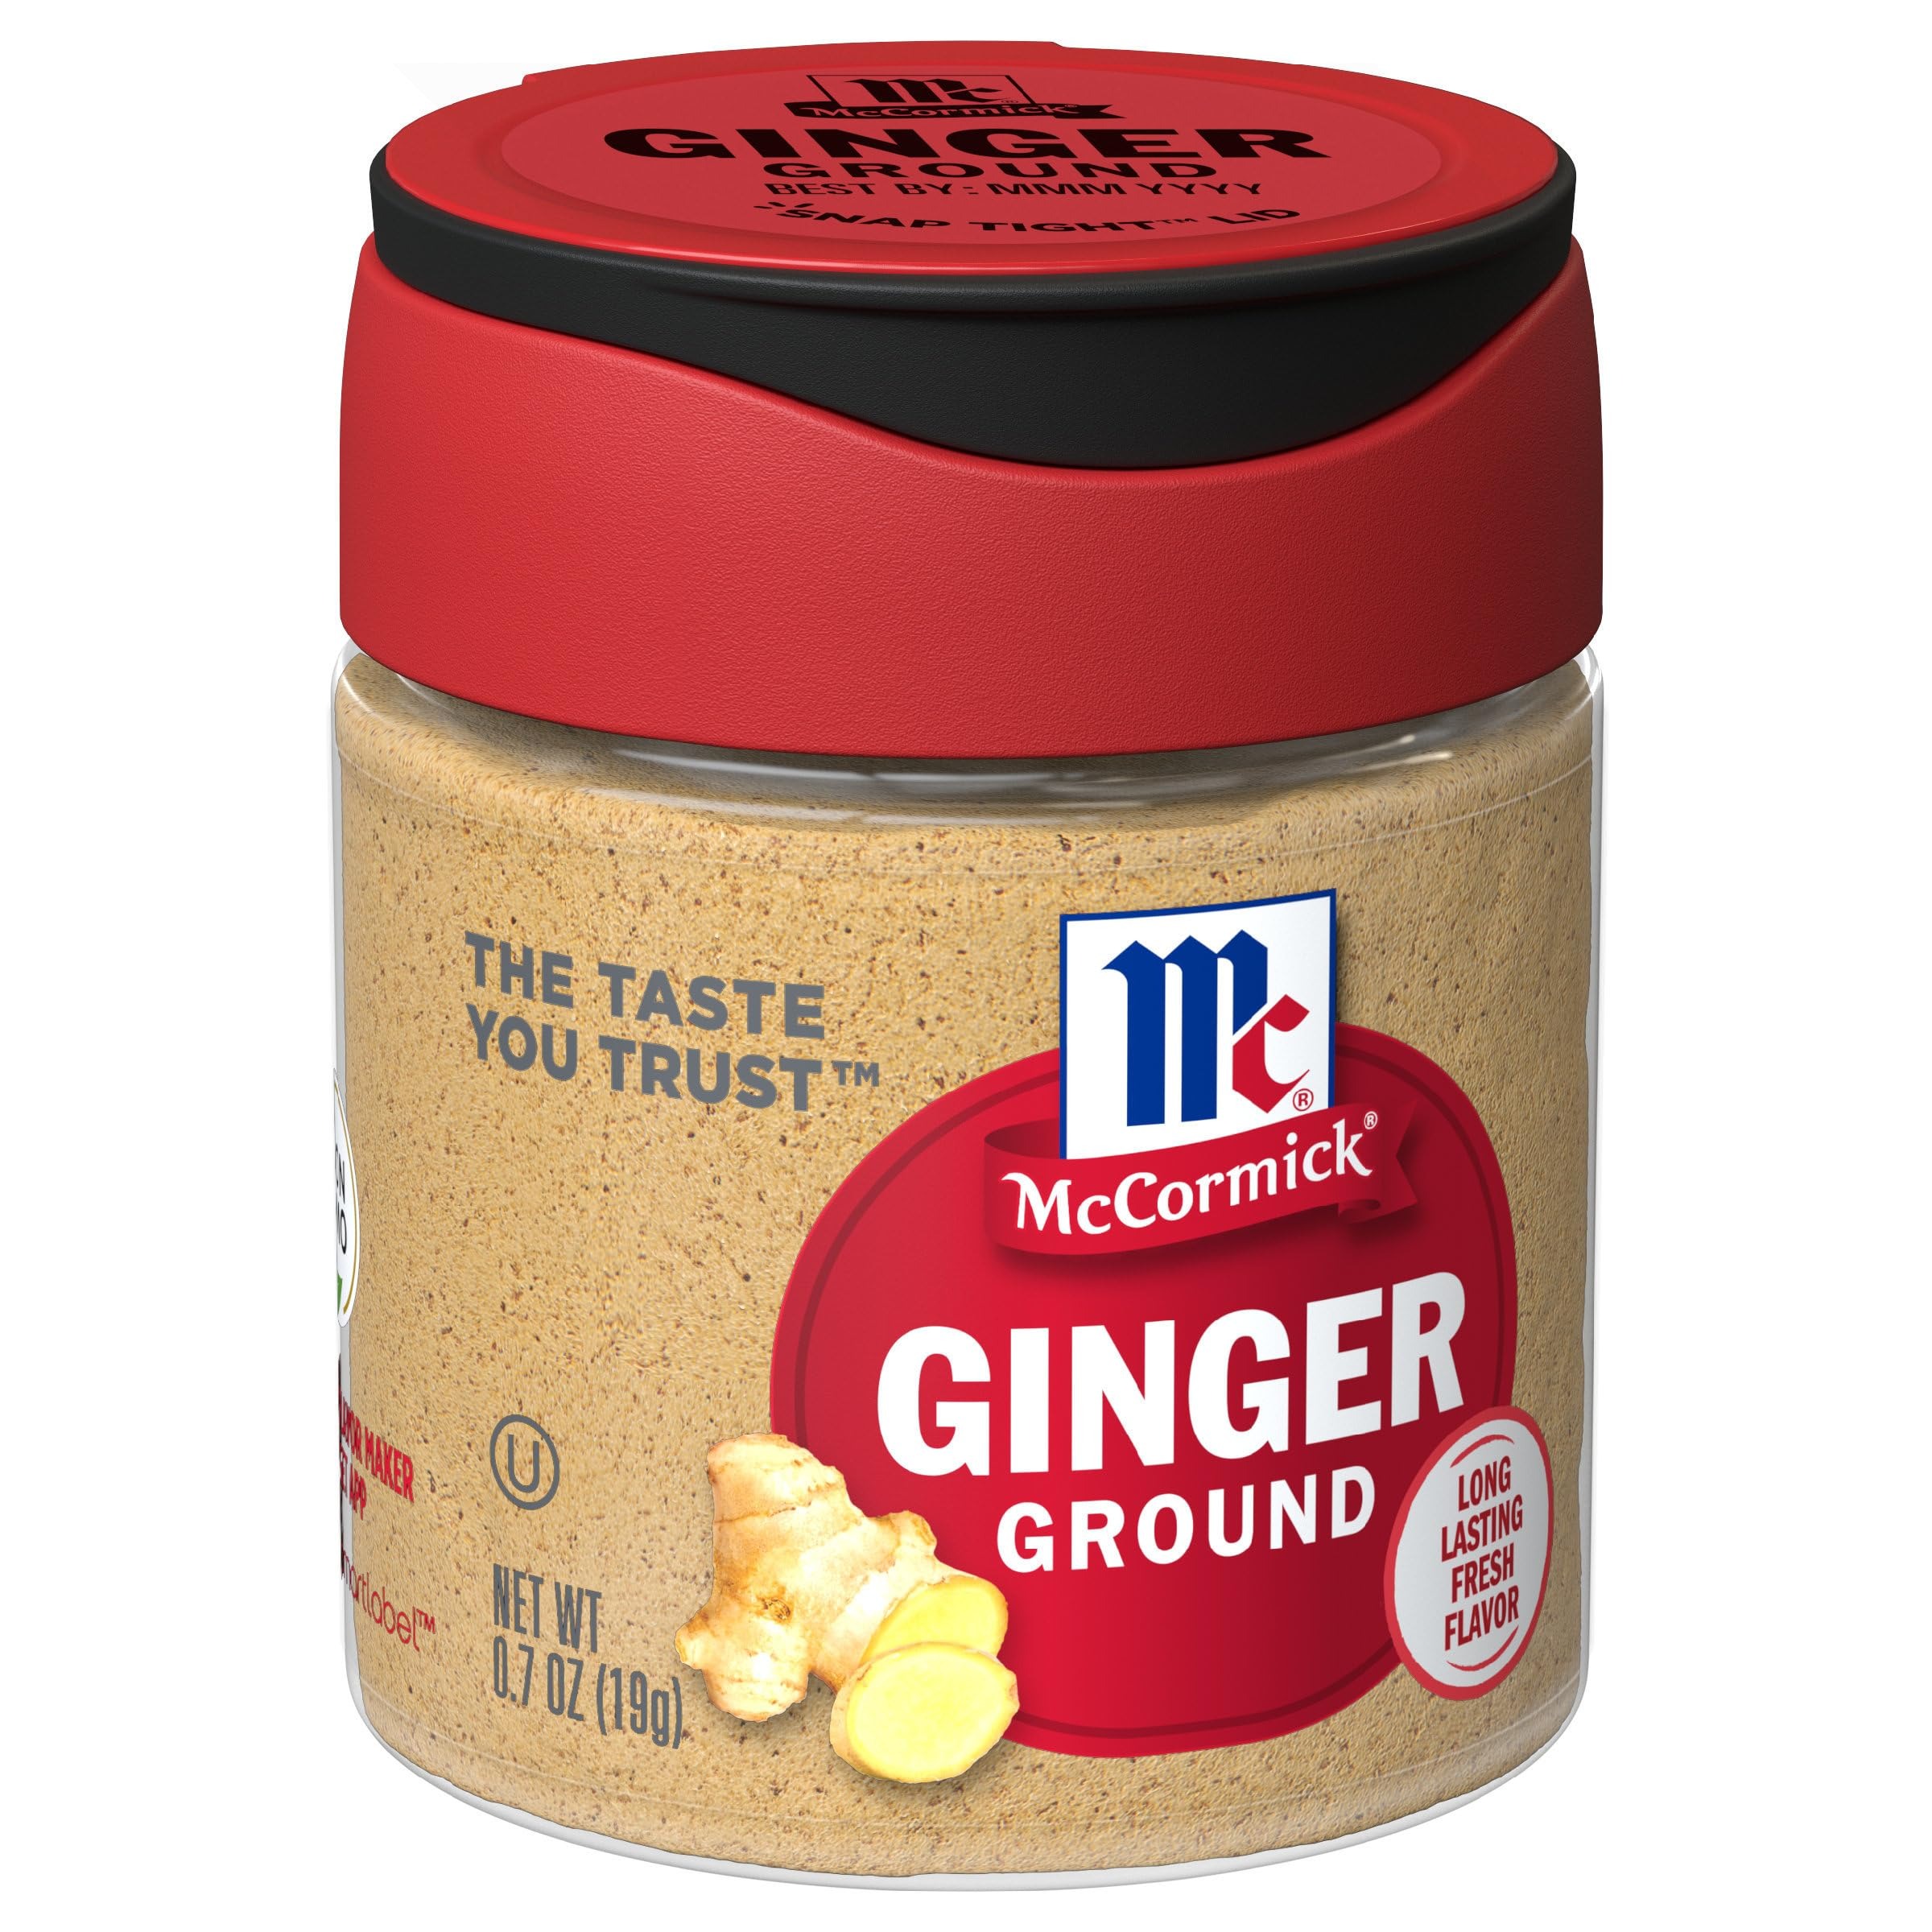
Item Name: McCormick Ground Ginger, 0.7 oz (Pack of 6)
Bullet Point 1: McCormick Ground Ginger is sweet & zesty with a hint of citrus flavor
Bullet Point 2: Hand-picked for rich, bright flavor
Bullet Point 3: A must for holiday baking, especially in pumpkin pie, gingersnaps & gingerbread
Bullet Point 4: Its sweet bite complements carrots, winter squash & sweet potatoes
Bullet Point 5: Essential in Asian stir-fries, soups, curries & Chinese Five Spice blend
Value: 4.2
Unit: Ounce

Price: 27.84